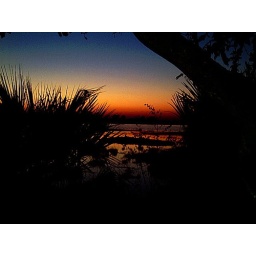
Xigera: sunrise from our room; there were two male red lechwe on the tiny island in the swamp.